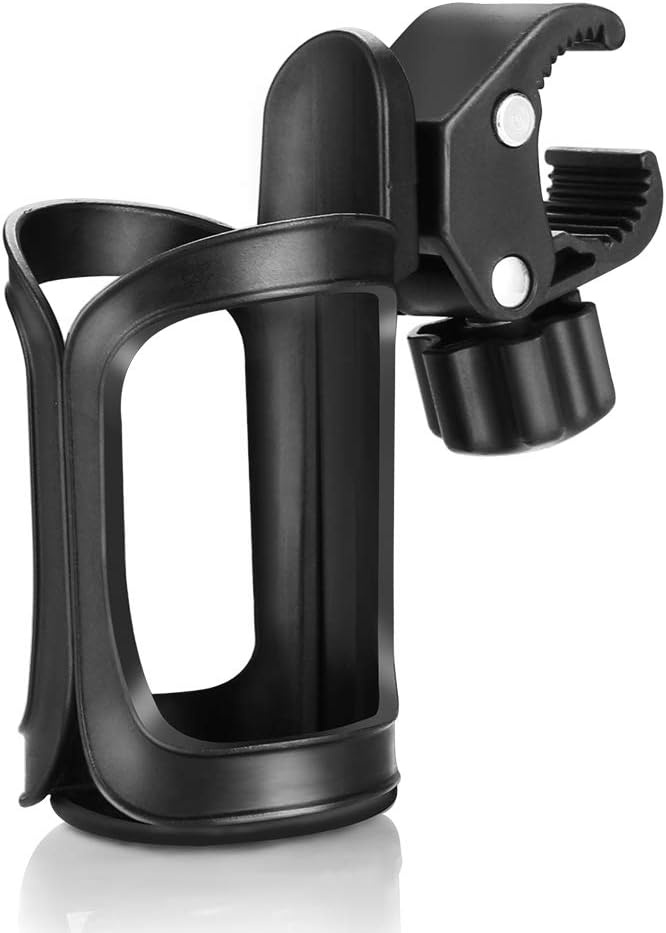
Accmor Stroller Cup Holder, Universal Cup Holder for Uppababy, Nuna, Doona Strollers, 360 ° Rotatable Bottle Holder for Stroller, Bike, Wheelchair, Walker, Scooter
About This This stroller cup holder designed to keep the cups secure and safe from spilling or falling off. With this bottle holder , your drinks will within your reach when you walking on the park or cycling outside. Compatible with most baby strollers, bicycles, walker, wheelchair, scooter on the market. The clip can be rotated 360 degrees. So it can be fitted on any angle. It can be fitted on handle bar, under seat, down tube, fork, front pipe. Suitable for different types and sizes of cups. It fits for most baby bottles, coffee cups, drink bottles , mugs or water bottles. Lightweight and simple to install, you can get it ready without any tools. Overview Color : Black Material : ABS Plastic Brand : Accmor Product Dimensions : 2.7"L x 2.7"W x 5.5"H Manufacturer : Accmor
Brand: Accmor
Category: Baby & Toddler > Baby Transport Accessories > Baby Stroller Accessories